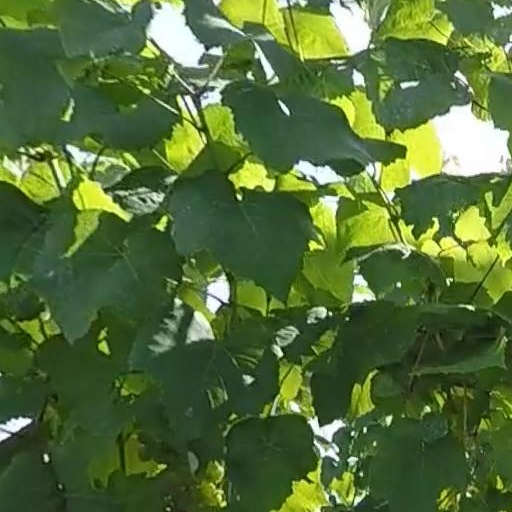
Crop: grape